Cameron Monaghan

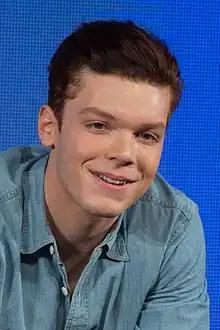
Cameron Monaghan at Nerd HQ panel for The Giver 2014

Monaghan appears in a variety of episodic television roles. In 2011, he guest-starred as Nick Peyton, a teenage boy accused of murdering his Marine father, on the CBS crime series "NCIS". That same year he appeared as Jonathan McKenna on the TNT mystery series "Rizzoli & Isles". In 2012, he guest-starred as Eddie Sandow, a 19-year-old who creates a hostage situation after his father is accused of sexual assault, on the NBC crime series "".